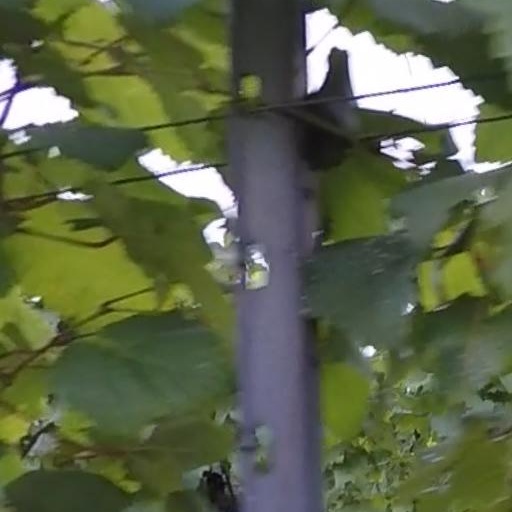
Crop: grape